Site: brandenburg
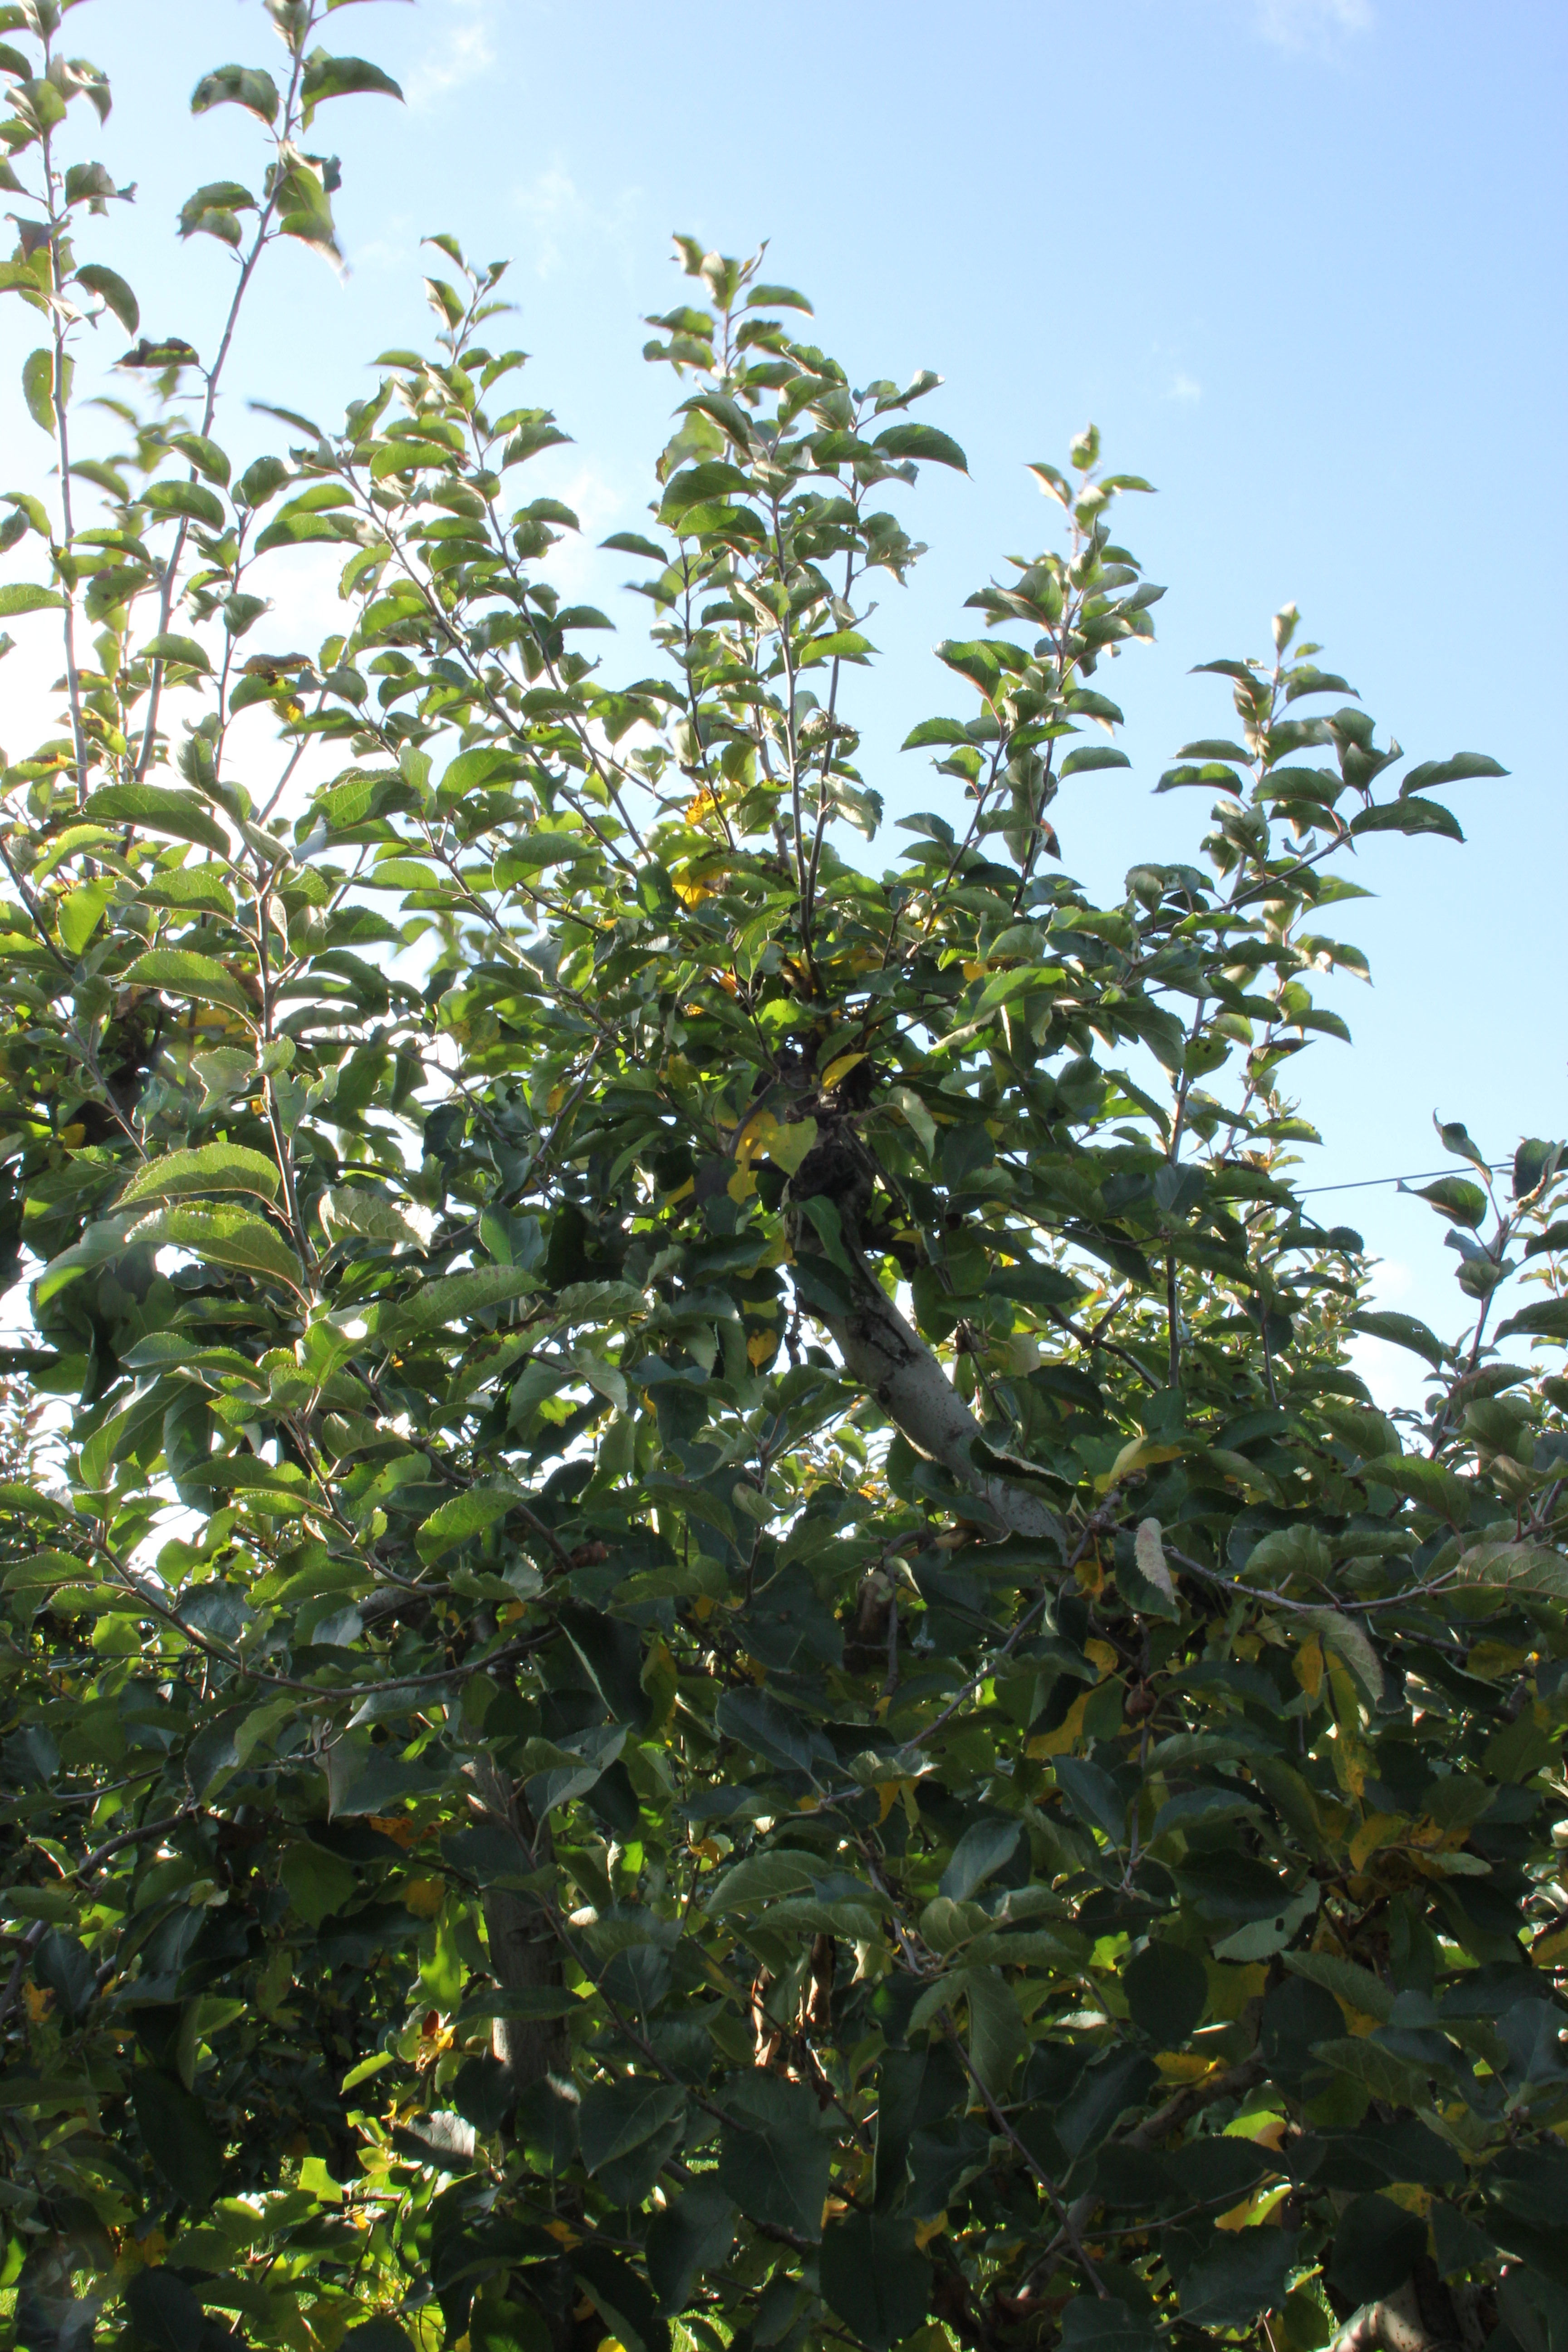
Growth stage (BBCH 91): Senescence, beginning of dormancy